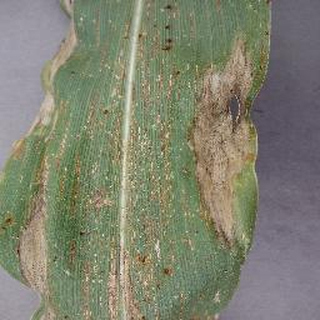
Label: corn_northern_leaf_blight